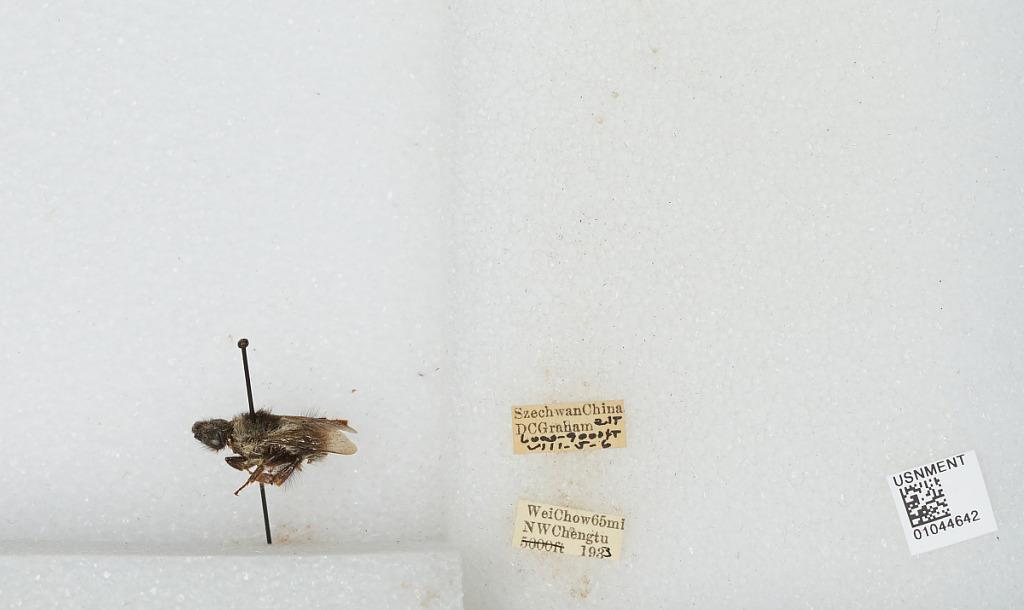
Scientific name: Bombus sp.
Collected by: D. Graham
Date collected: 1933-8-5
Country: China
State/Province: Sichuan
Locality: WeiChow 65 mi NW Chengdu